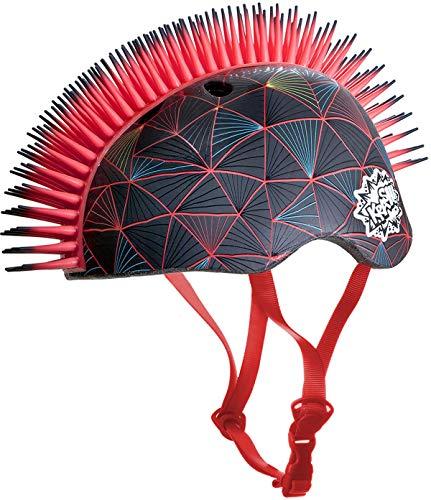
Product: Krash Black Gator Youth Mohawk Helmet
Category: Sports & Outdoors | Outdoor Recreation | Cycling | Kids' Bikes & Accessories | Kids' Helmets
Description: Molded 3D helmet design rocks every kid's world.
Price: $19.81
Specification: Product Dimensions:         8.5 x 8.5 x 13.5 inches ; 10.6 ounces    |Shipping Weight: 13.6 ounces (View shipping rates and policies)|Domestic Shipping: Item can be shipped within U.S.|International Shipping: This item can be shipped to select countries outside of the U.S.  Learn More|ASIN: B008Y15EIA|Item model number: 9410004|    #27    in Kids' Bike Helmets    |    #17    in Adult Bike Helmets